Fuliru people

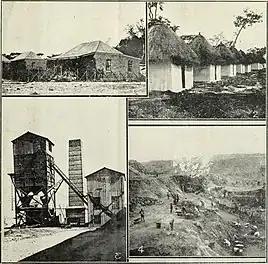
Mining by the Union Minière du Haut Katanga, 1922

Alternatively, Bafuliru are not a homogeneous people; it is an amalgamation of people with diverse backgrounds, a kind of multicultural state, each with distinct origins. To be considered "Mufuliru" one must be born into one of the thirty-seven progenitor families (clans) of the ethnic group.